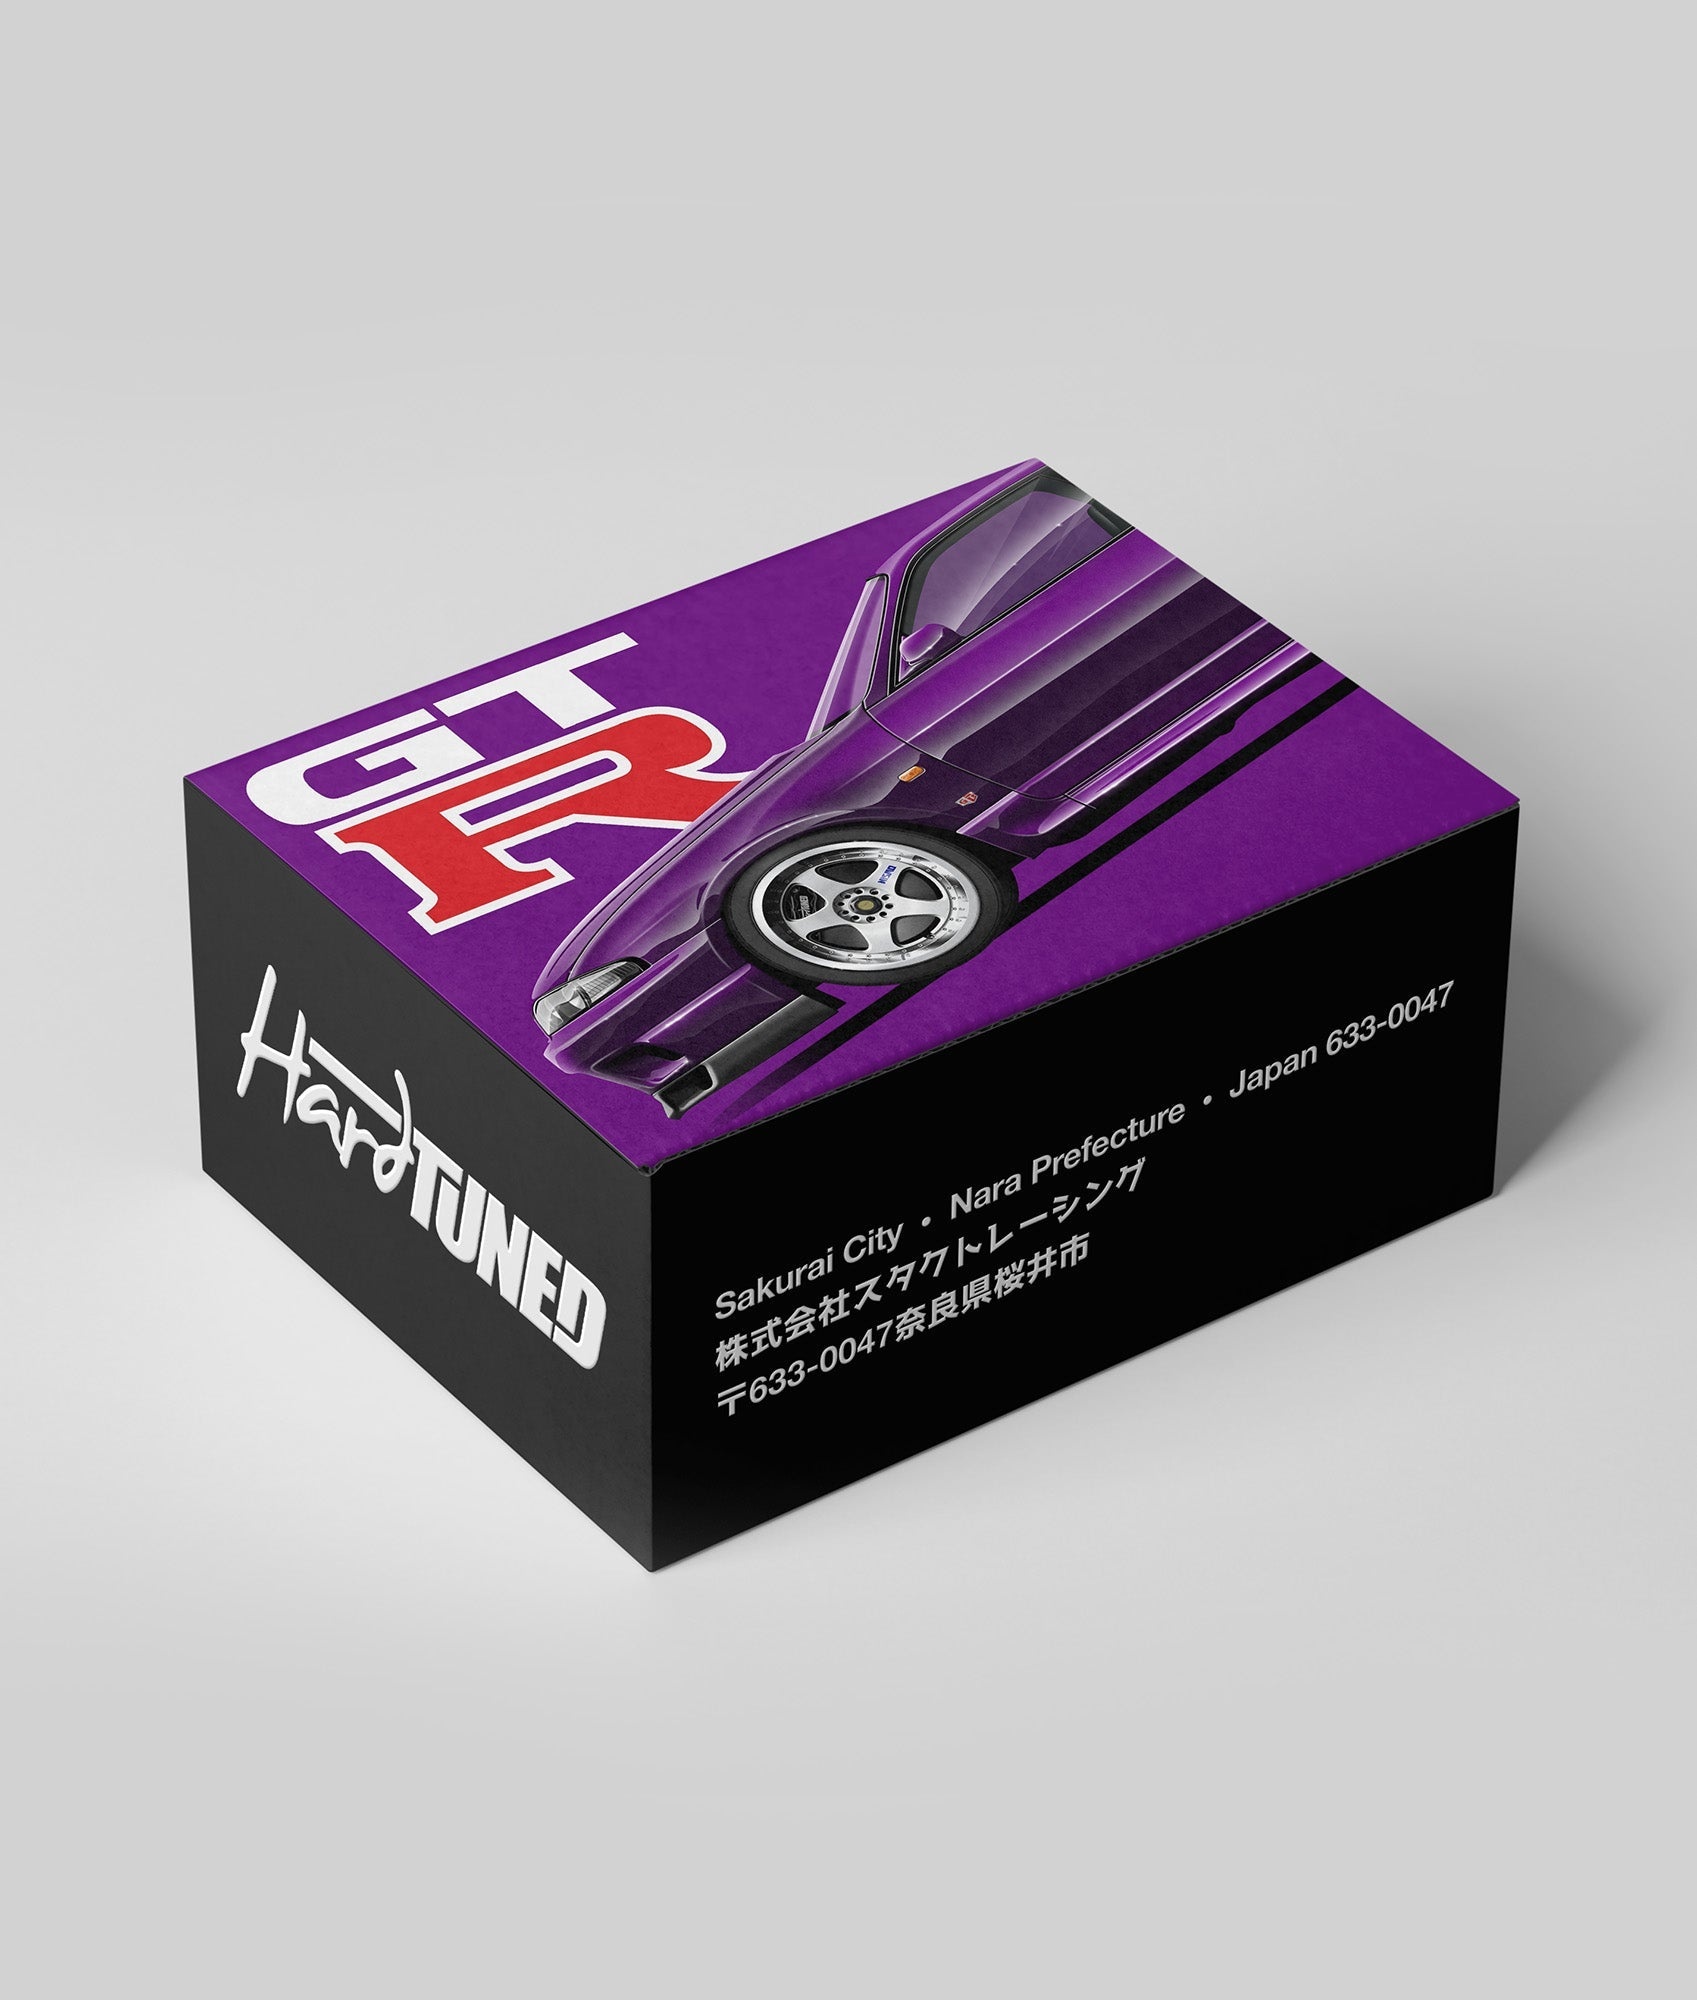
R33 Skyline Bundle
NEW Hardtuned R33 Skyline Bundle Box Our most popular R33 items in a heavily discounted BUNDLE Box. The same premium quality merchandise with a huge 25% saving! Perfect as a gift or treat for yourself! You'll receive: A GTR Generations Hoodie GTR R33 Workshop Flag in the color of your choice A Hardtuned cap at random from our five most popular styles A Nissan GTR Lanyard Rubber Keyring (styles vary) Stickers All shipped in a durable Hardtuned Gift Box for protection during shipping! ﻿ ﻿*Box art is for illustrative purposes only, all bundles will be shipped in an all black Hardtuned box.
Brand: Hardtuned
Category: Bundles